Rayman Raving Rabbids 2

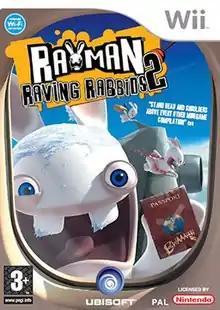
European Wii box art

Rayman Raving Rabbids 2 is a party video game developed and published by Ubisoft. The sequel to "Rayman Raving Rabbids" and the second installment of the "Raving Rabbids" spin-off franchise, it was released for the Wii and Nintendo DS platforms worldwide in 2007. It follows the Rabbids' attempt to invade Earth, with their headquarters set up near a local shopping mall. Players have the option to play as a Rabbid or as Rayman, who has disguised himself as a Rabbid to infiltrate their plans. This is the first "Rayman" game to have an E10+ rating by the ESRB, a greater emphasis on simultaneous multiplayer gameplay compared to the original game, and online leaderboards. It was followed by "" in 2008.